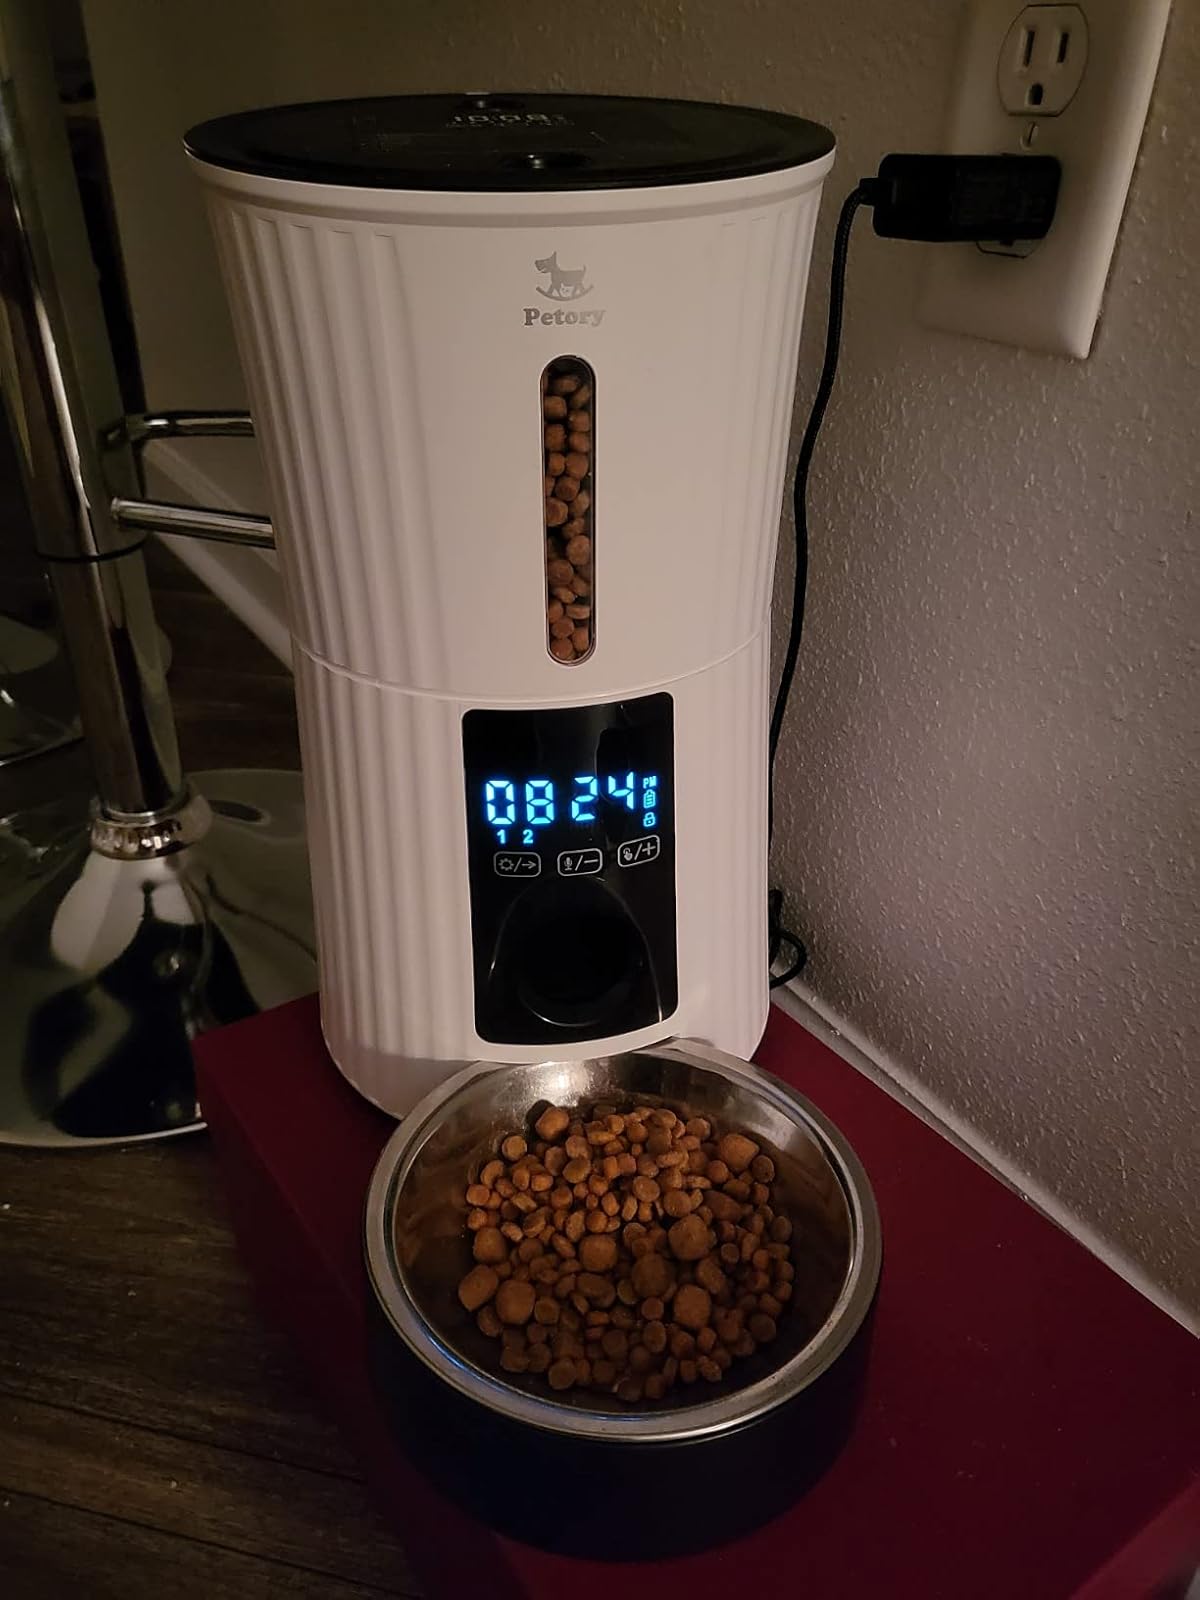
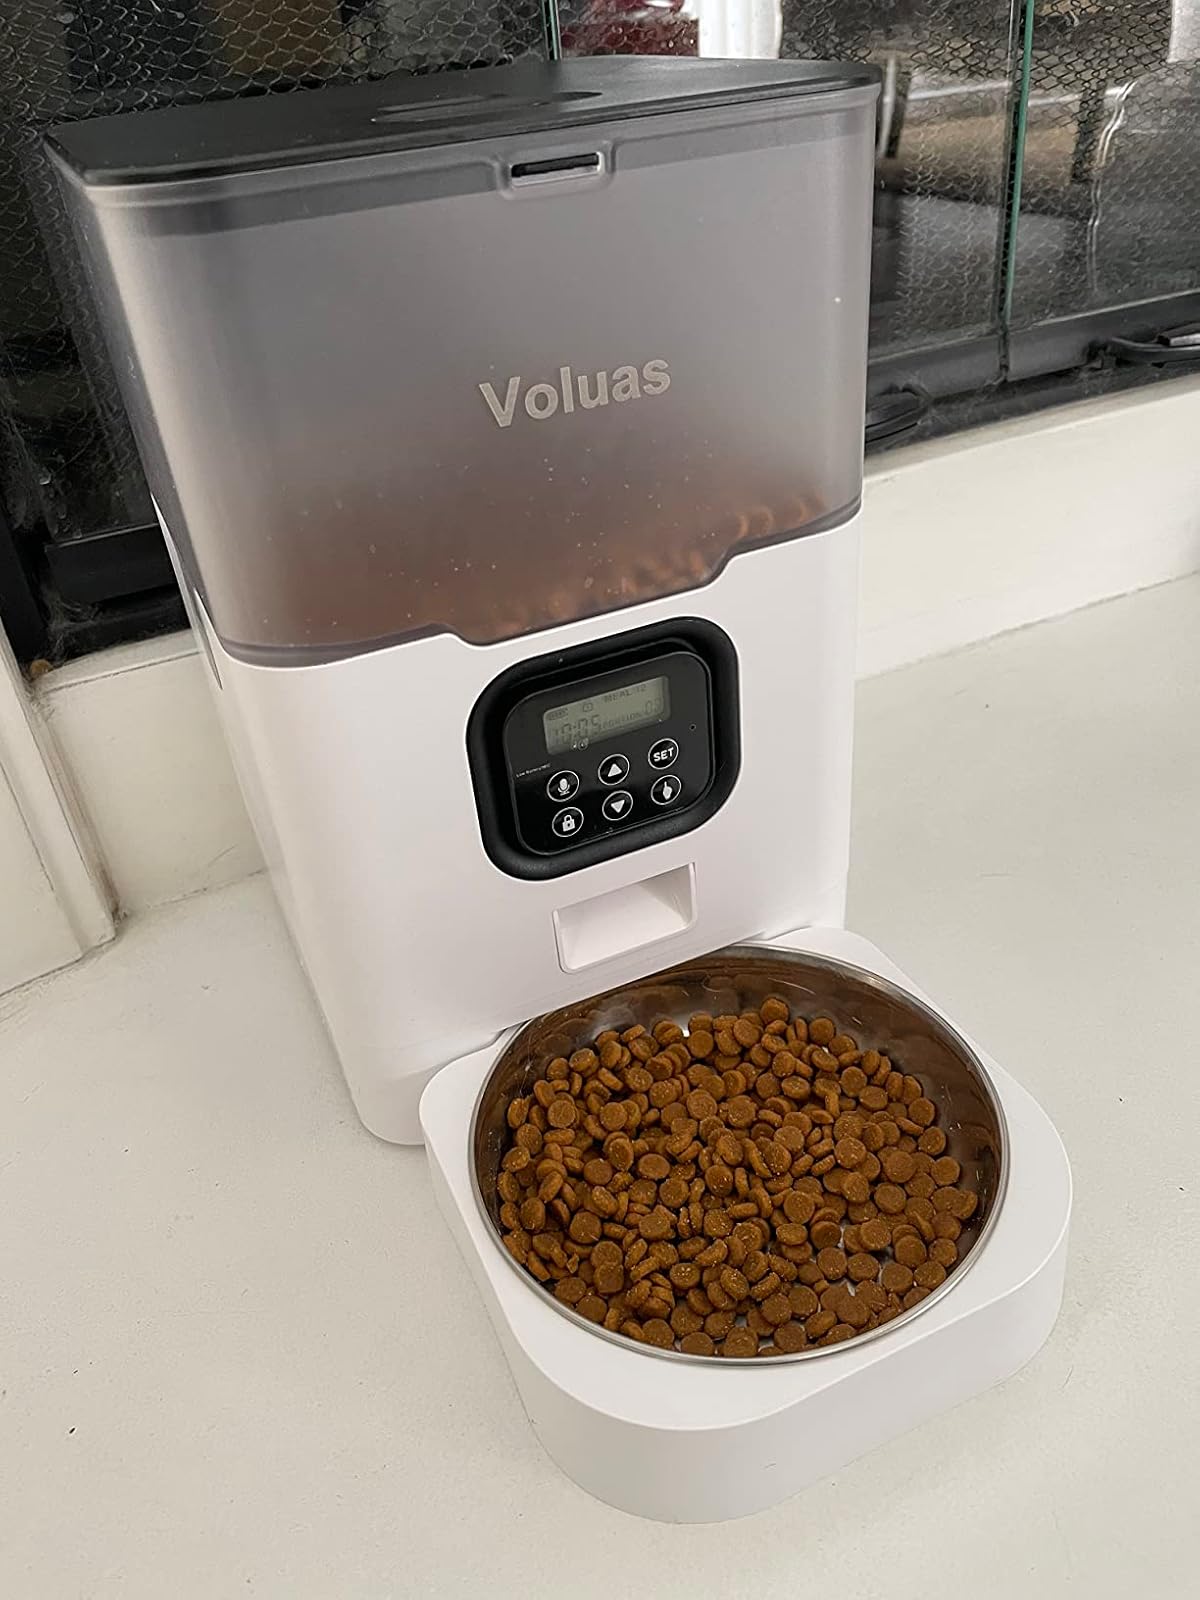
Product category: items_feeder
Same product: no